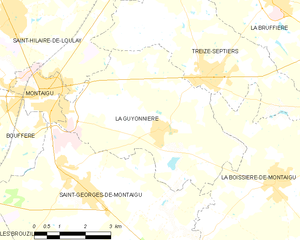
Carte des communes françaises La Guyonnière